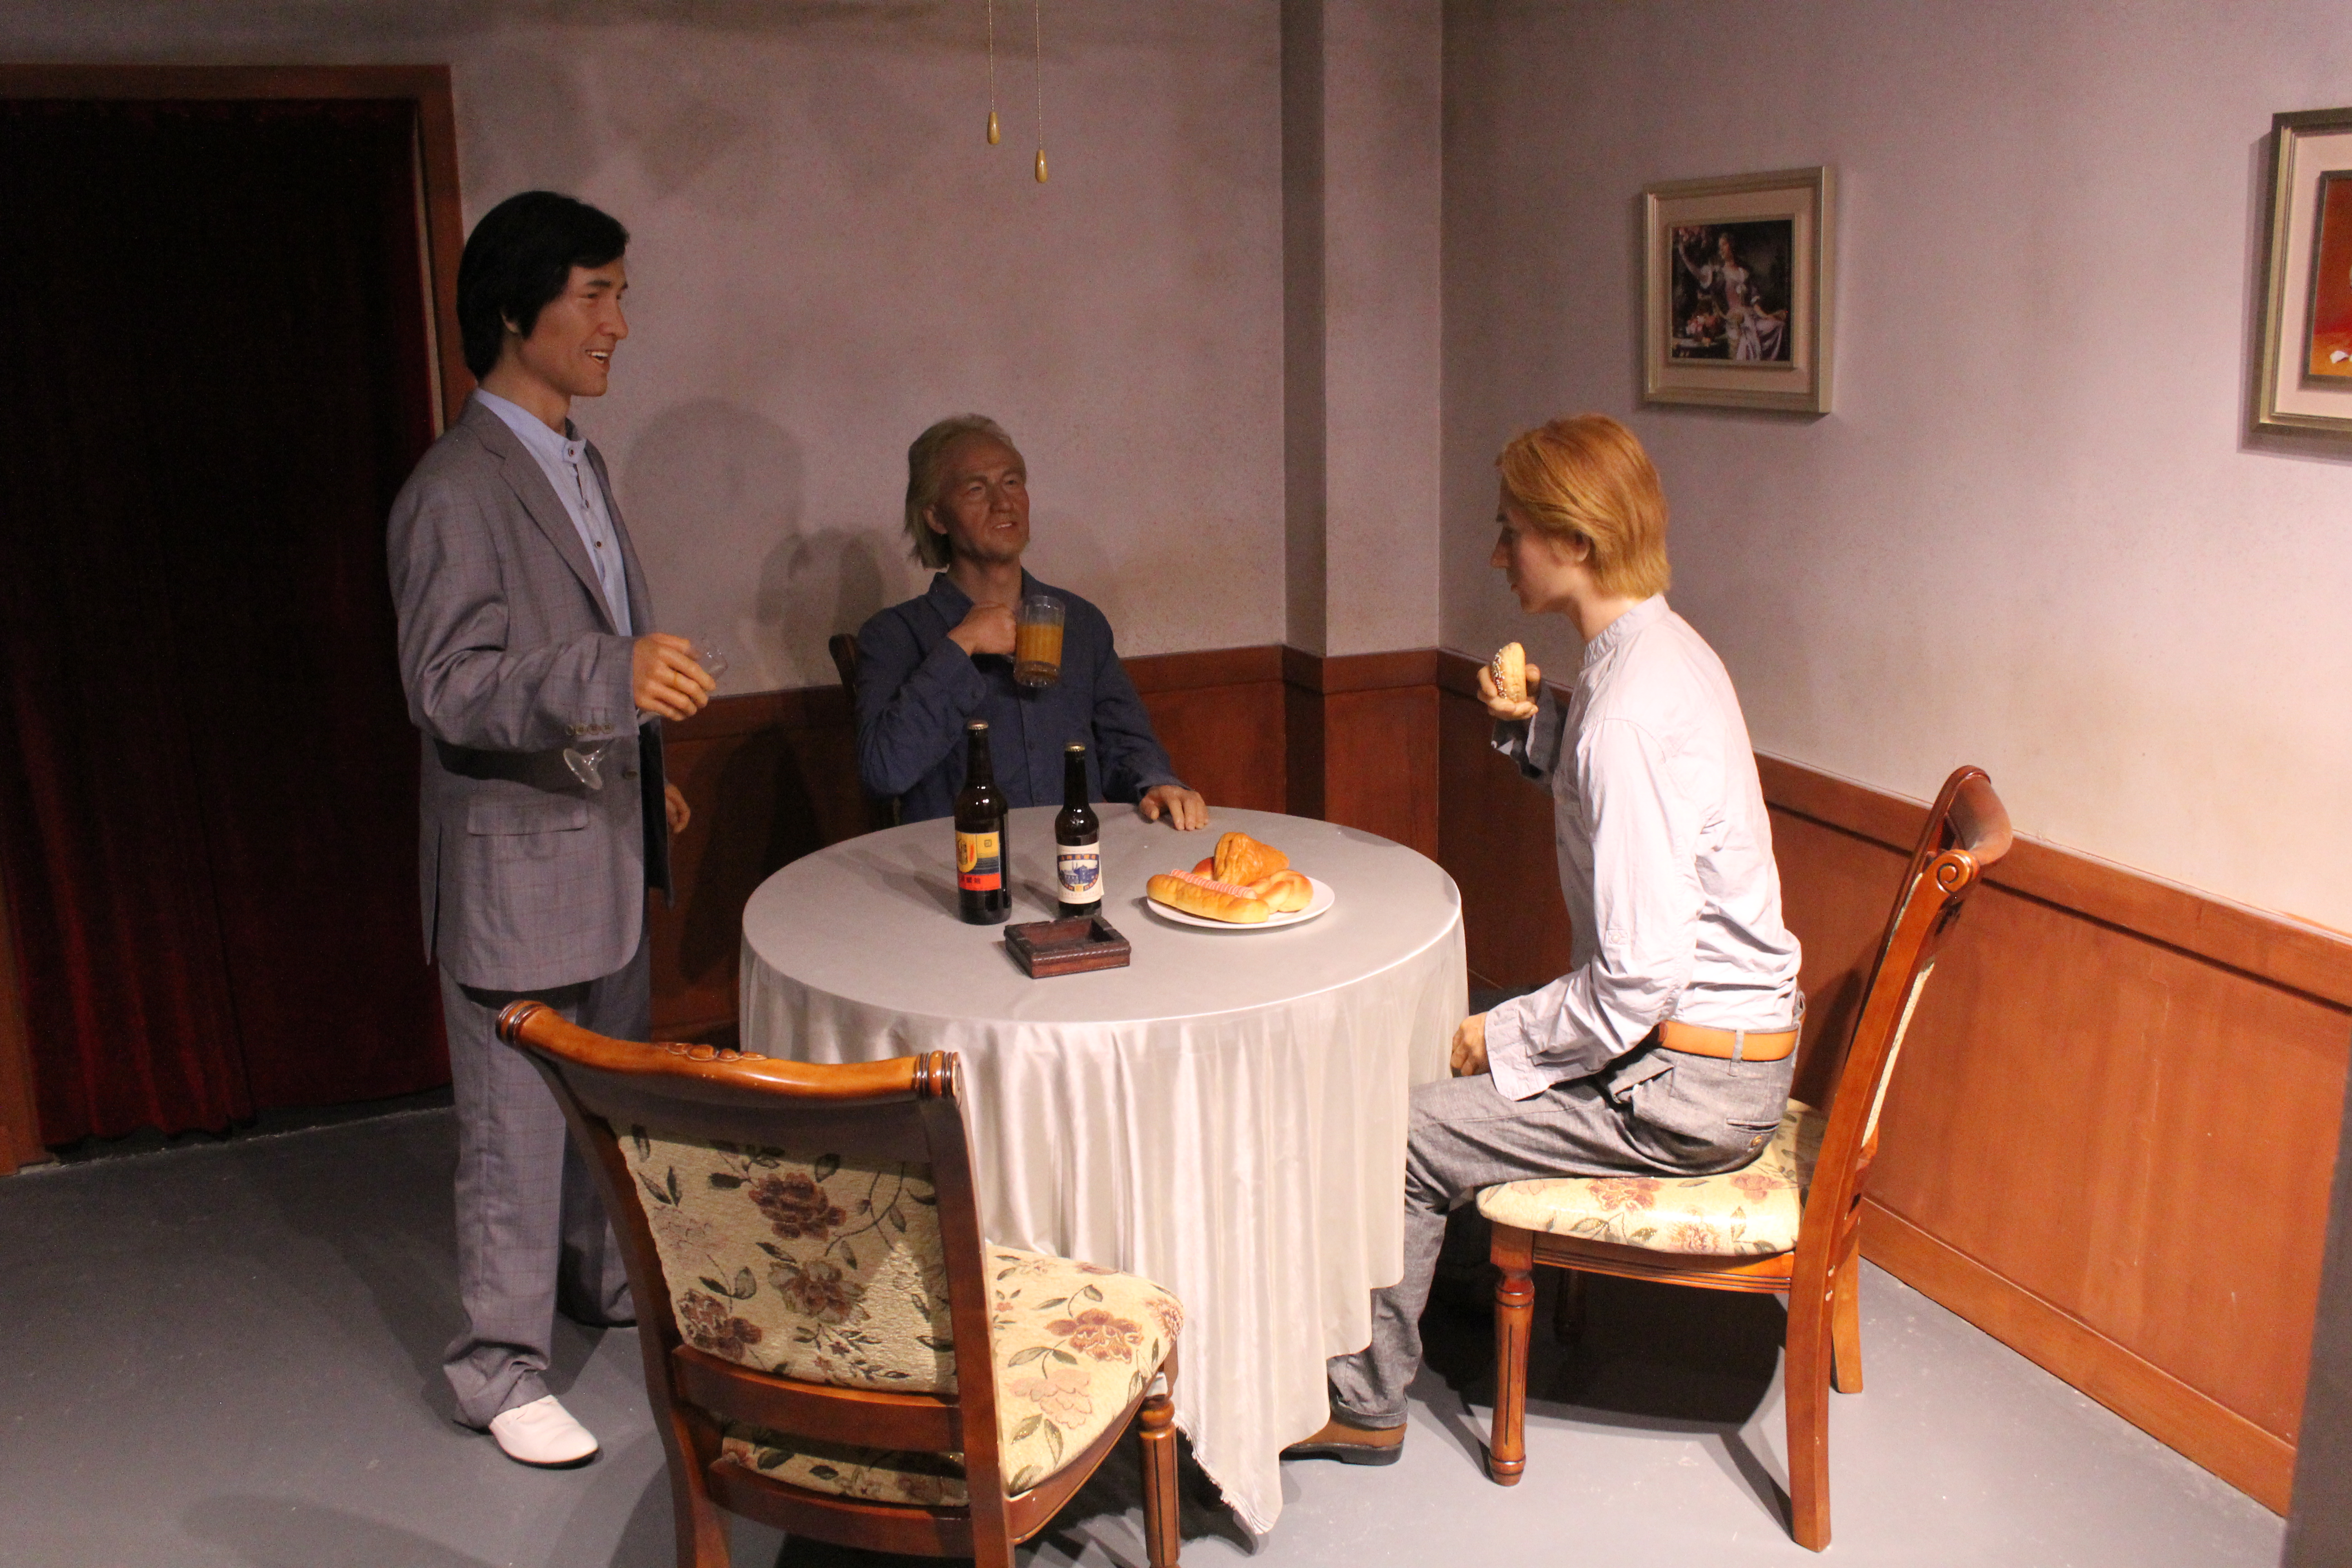
tourism, adventure, Beautiful Places, Pretty Places, environment, Interesting Places, harbin, museums, architecture, art, nature, museum, history, ancient history, china, russian, toys, wax dolls, room, table, furniture, event, meal, dining room, interior design, conversation, house, tourist attraction, breakfast